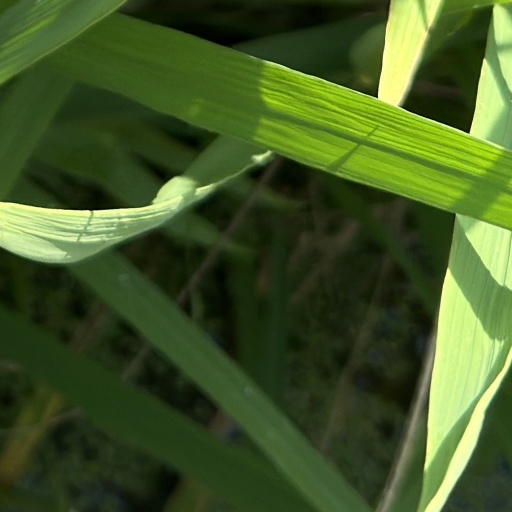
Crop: rice